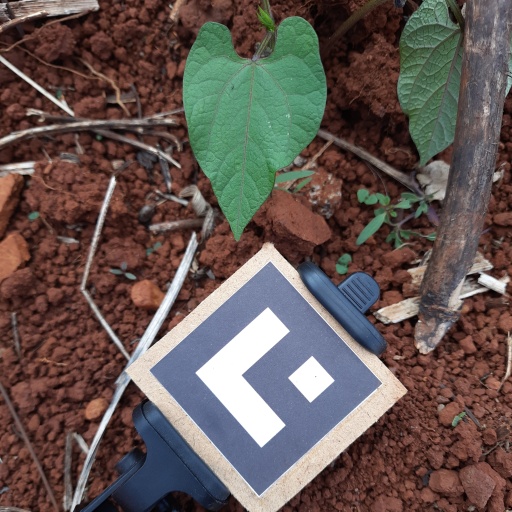
Observations: flat surface, no eating holes, under shade